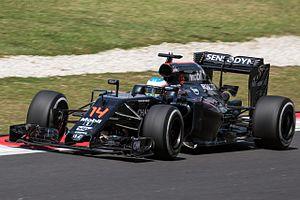
Fernando Alonso Díaz, né le 29 juillet 1981 à Oviedo, est un pilote automobile espagnol, premier champion du monde de Formule 1 de l'histoire de son pays, en 2005, au volant d'une Renault, titre qu'il conserve l'année suivante avec la même écurie. Après avoir rejoint McLaren en 2007 puis être revenu chez Renault en 2008-2009, il pilote pour Ferrari de 2010 à 2014 avant de retourner chez McLaren en 2015. Fernando Alonso totalise 32 victoires en Formule 1 et deux succès aux 24 Heures du Mans lors des éditions 2018 et 2019.